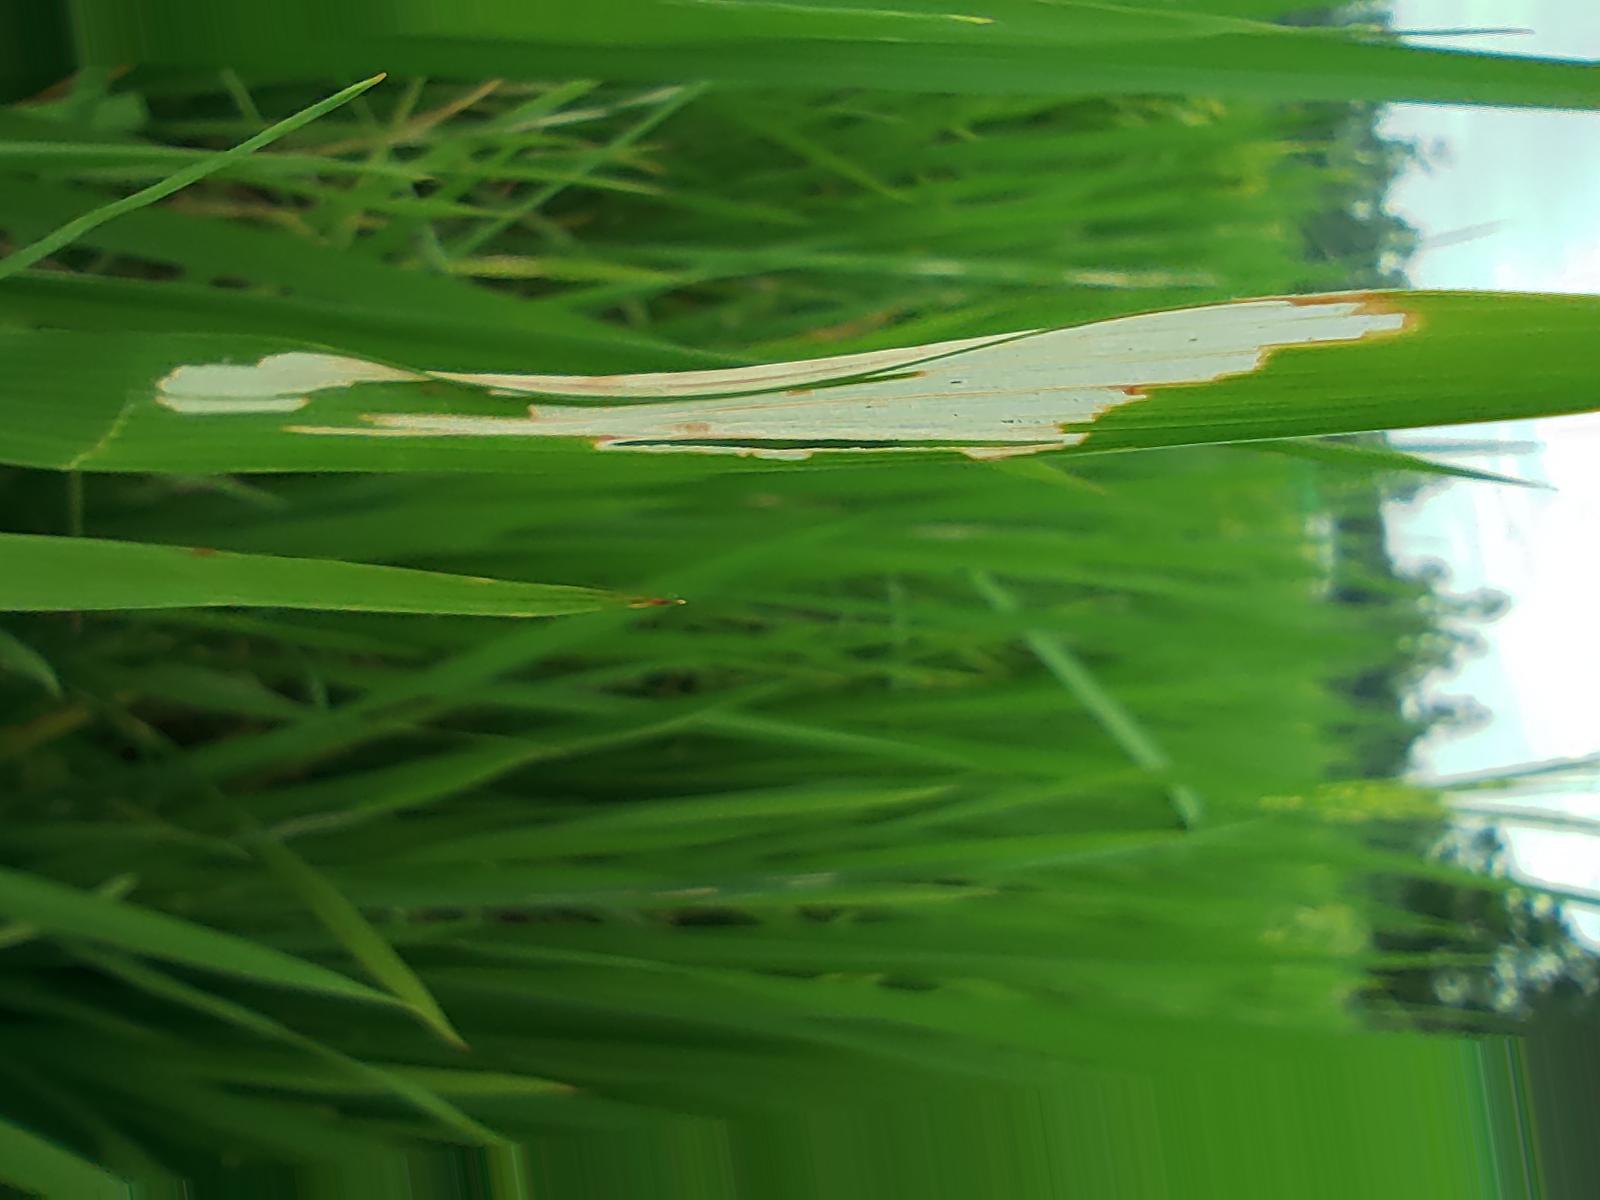
Nhãn: Sâu gai ( Hispa )